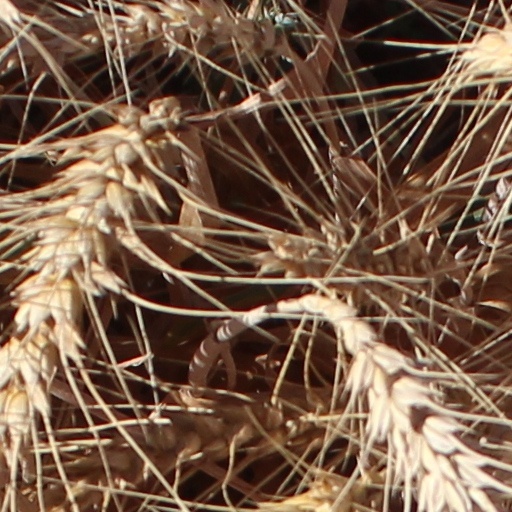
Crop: wheat